José Holebas

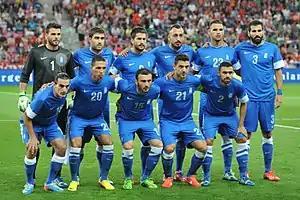
Holebas (second from bottom left) lining up for Greece against Austria in August 2013

Being born in West Germany, Holebas was eligible to represent the Germany national football team and through his Greek and African-American heritage was also eligible to represent Greece or the United States in international football. He never appeared for any of the countries at youth level. In an interview about his international ambitions with a Greek reporter, he stated, "My dream growing up was to play for Germany, but my father is Greek so I would be happy to play for Greece." In November 2011, he received Greek citizenship as "Iosif Cholevas," and on the 11th of the same month, he officially made his debut for Greece in a friendly match against Russia, which ended in a 1–1 draw at the Georgios Karaiskakis Stadium in Piraeus.